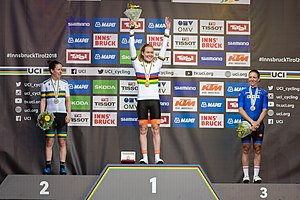
VM i landevejscykling 2018 – Linjeløb (damer)
Damernes linjeløb ved VM i landevejscykling 2018 blev afholdt den 29. september 2018. Løbet blev vundet af hollandske Anna van der Breggen.